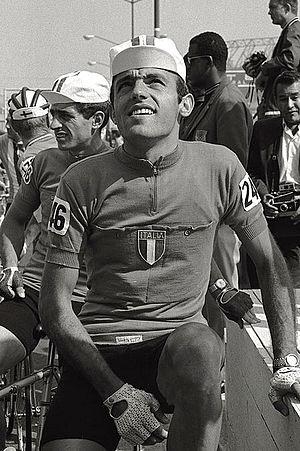
Constantino Conti, dit Tino Conti est un coureur cycliste italien, professionnel dans les années 1970.